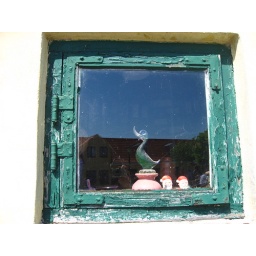
the duck in the window